Aurel Pantea

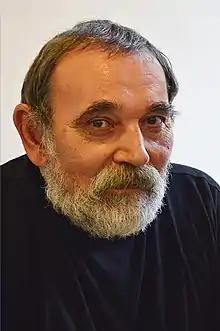
Aurel Pantea (2013)

Born in Chețani, Mureș County into a family of peasants, Pantea attended the Faculty of Letters of the Babeș-Bolyai University in Cluj, graduating in 1976. During the university years he collaborated with the magazine "Equinox". After graduation, he taught at Borșa and Alba Iulia. Since 1989 he is the director of the magazine "Vatra", and since 1990 he is the director of the magazine "Discobolul". He is a member of the Writers' Union of Romania.